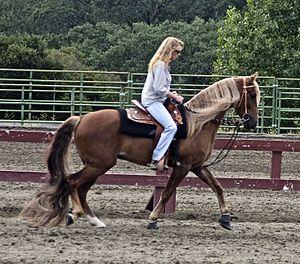
Le Kentucky Mountain Saddle Horse est une race chevaline de taille variable, originaire de l'est de l'État du Kentucky, aux États-Unis. La race a été développée comme cheval à tout faire apte aux travaux fermiers et à la selle, avec influence du Tennessee Walker et d'autres chevaux d'allures. En 1989, la Kentucky Mountain Saddle Horse Association est créée et en 2002, la filiale Spotted Mountain Horse Association est développée dans le but d'enregistrer les Kentucky Mountain Saddle présentant des marques blanches étendues ou des robes pie.